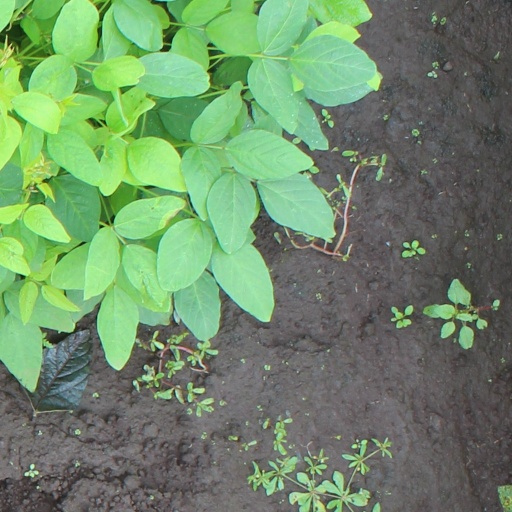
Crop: soybean